Culture of Israel

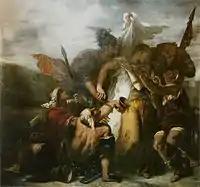
Illustration for the "Song of Songs". Along with the Book of Esther, the ancient poem is an example of an ancient Israeli literature with no mention of God, and is traditionally read as an allegory of the relationship between God and Israel

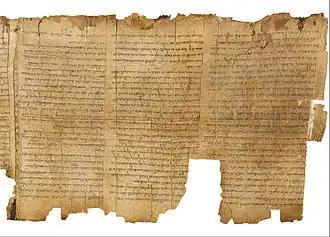
A portion of the Isaiah scroll. One of the earliest known manuscripts of biblical literature

The earliest known inscription in Hebrew is the Khirbet Qeiyafa Inscription (11th — 10th century BCE), if it can indeed be considered Hebrew at that early a stage. This inscription is by far the most varied, extensive, and historically significant body of literature written in the old Classical Hebrew, and is the canon of the Hebrew Bible. The Bible is not a single, monolithic piece of literature, because each of these three sections, in turn, contains books written at different times by different authors, written from the 8th to the 2nd century BCE. It is the primary source of ancient Israelite mythology, literature, philosophy and poetry. All books of the Bible are not strictly religious in nature; for example, "The Song of Songs" is a love poem, and, along with "The Book of Esther", does not explicitly mention God.